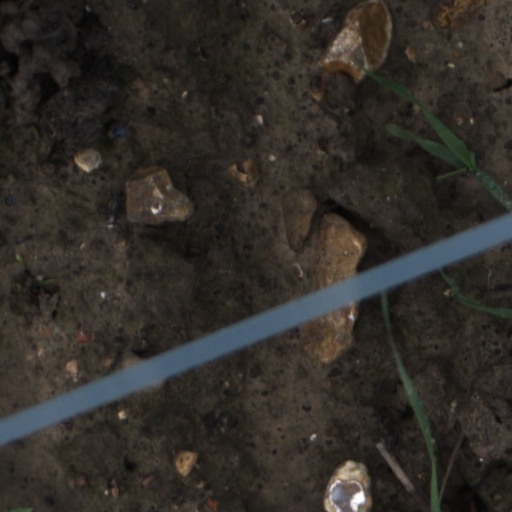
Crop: wheat